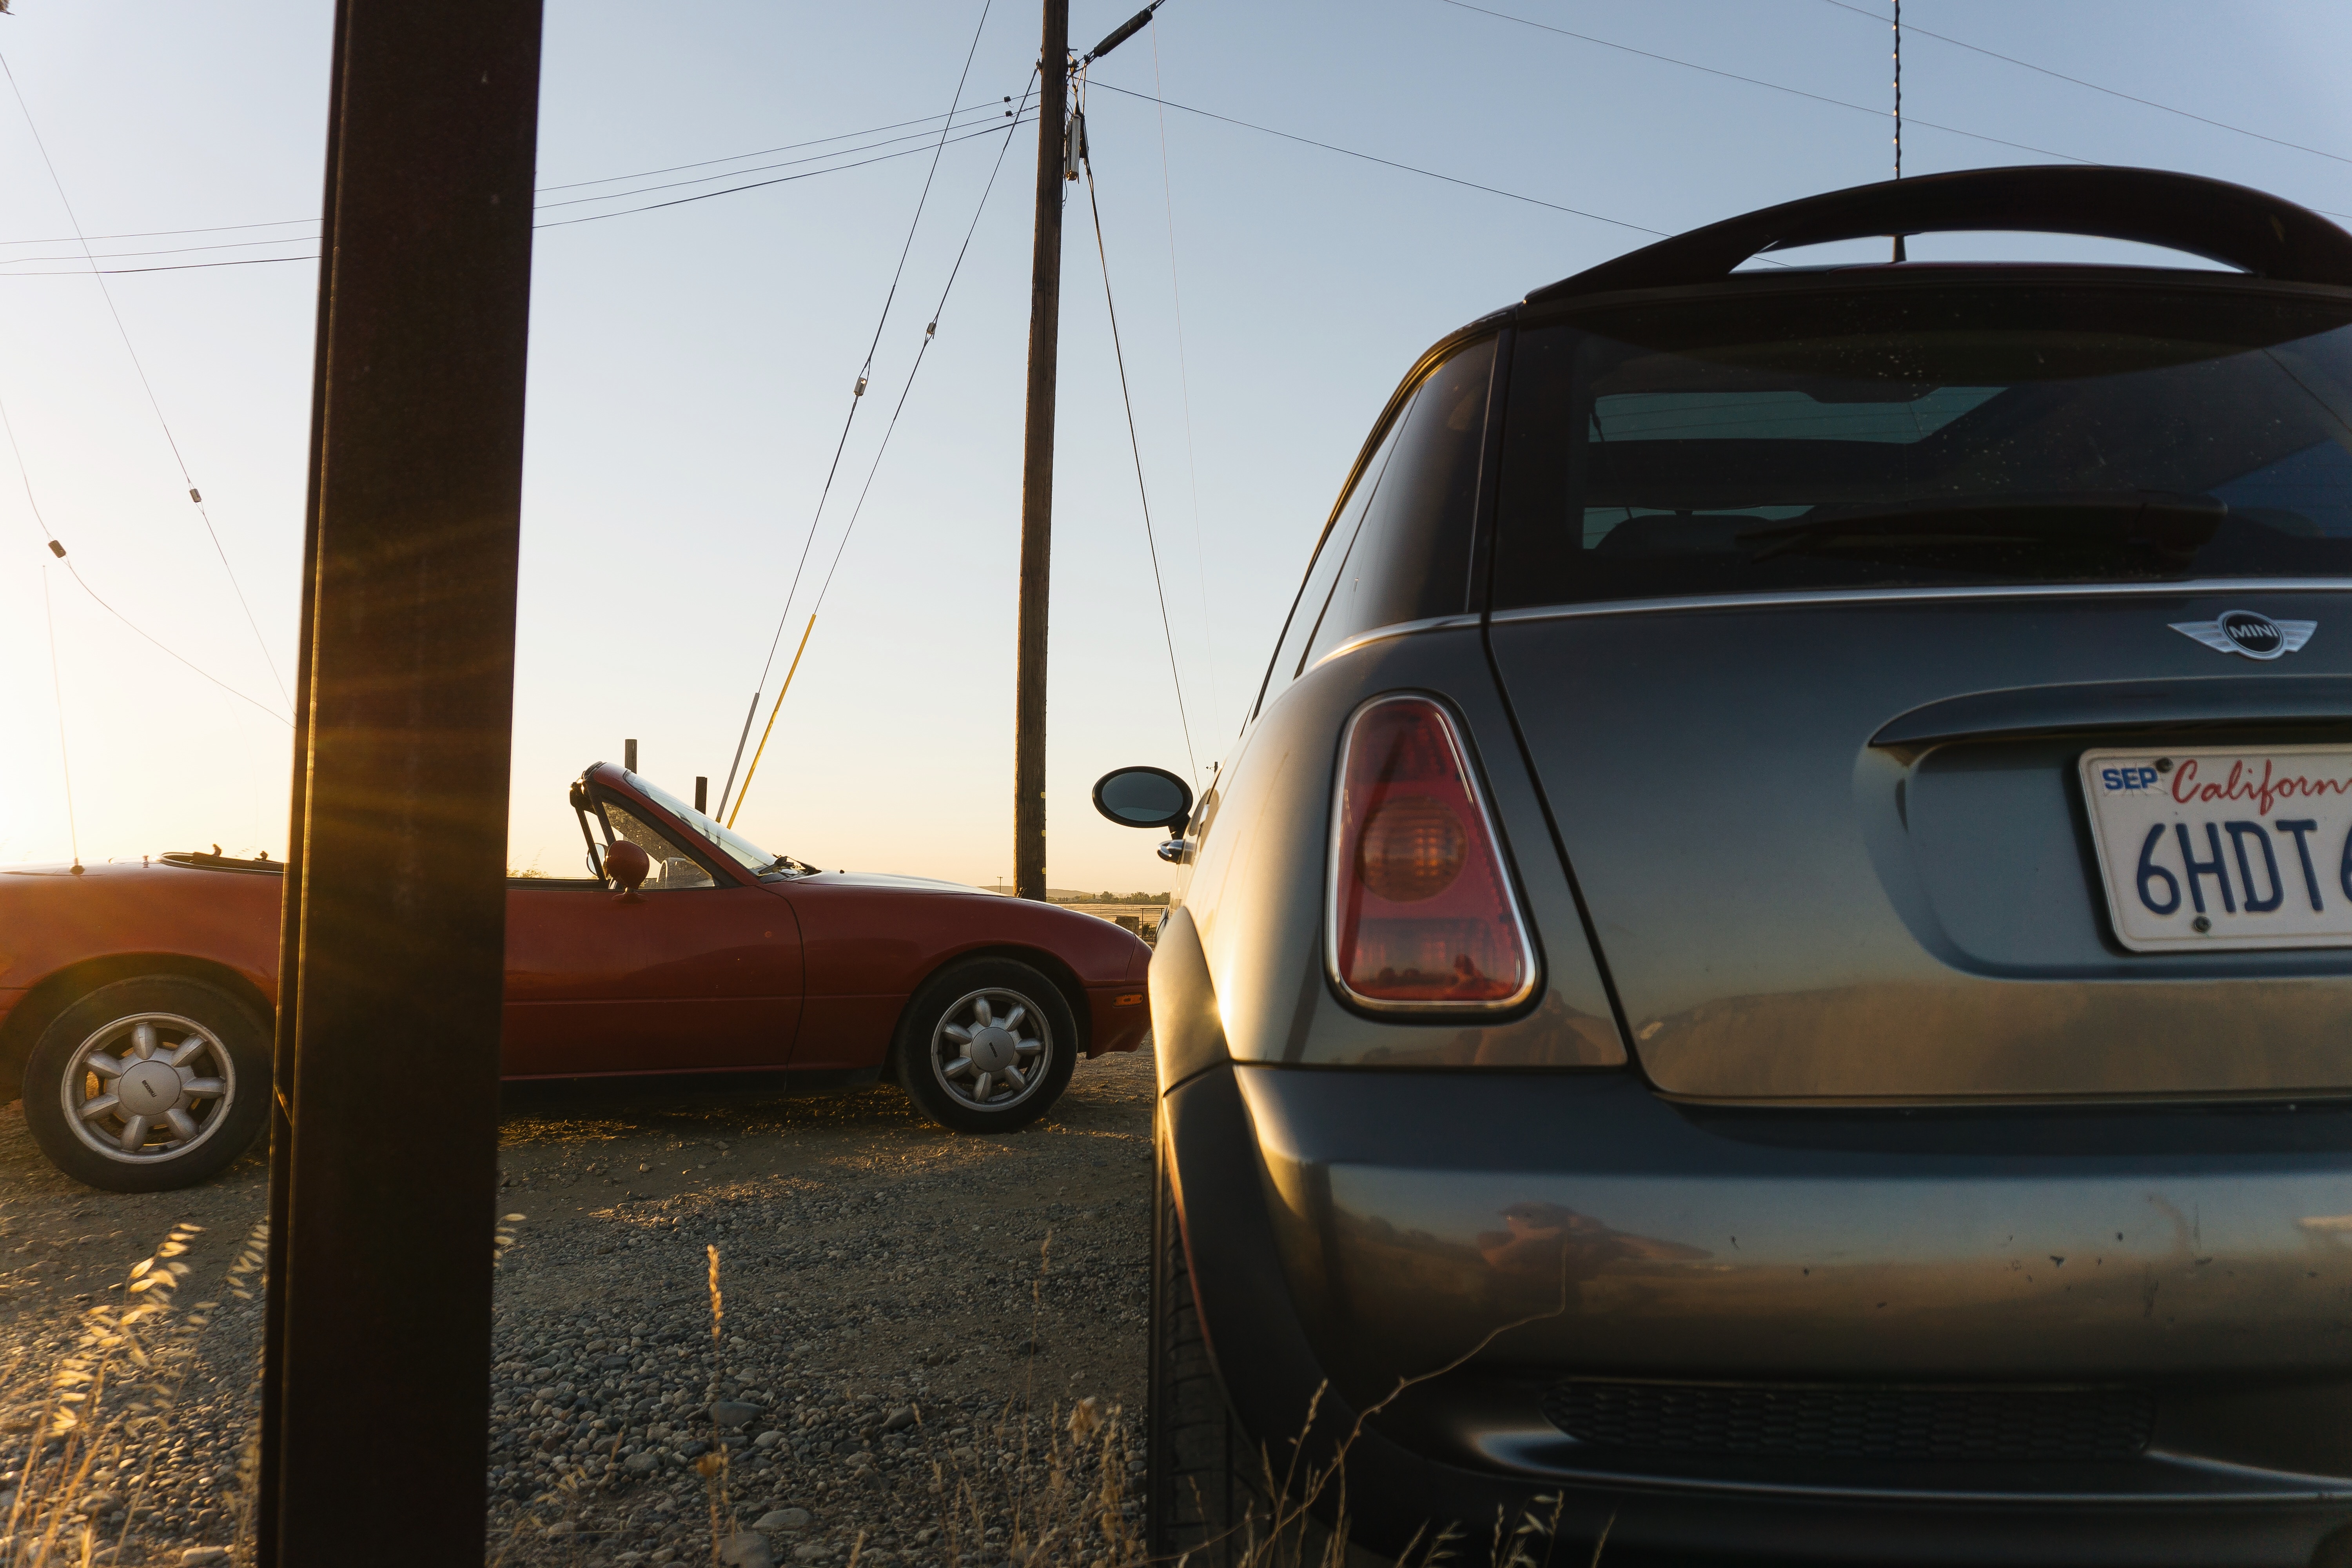
car, wheel, vehicle, bumper, mini, city car, land vehicle, automobile make, automotive exterior, compact car, automotive design, luxury vehicle, family car, subcompact car, compact sport utility vehicle